Charles E Milander

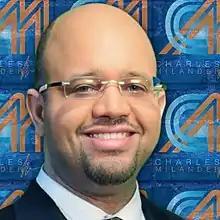

Charles E. Milander is an entrepreneur, author, speaker, pastor, life and business strategist coach. Milander is the author of four books on monetizing digital and social media platforms (Facebook, Twitter, Instagram, and Digital Marketing). He is an Associate Certified Coach (ACC) certified coach and an active member of International Coaching Federation (ICF).